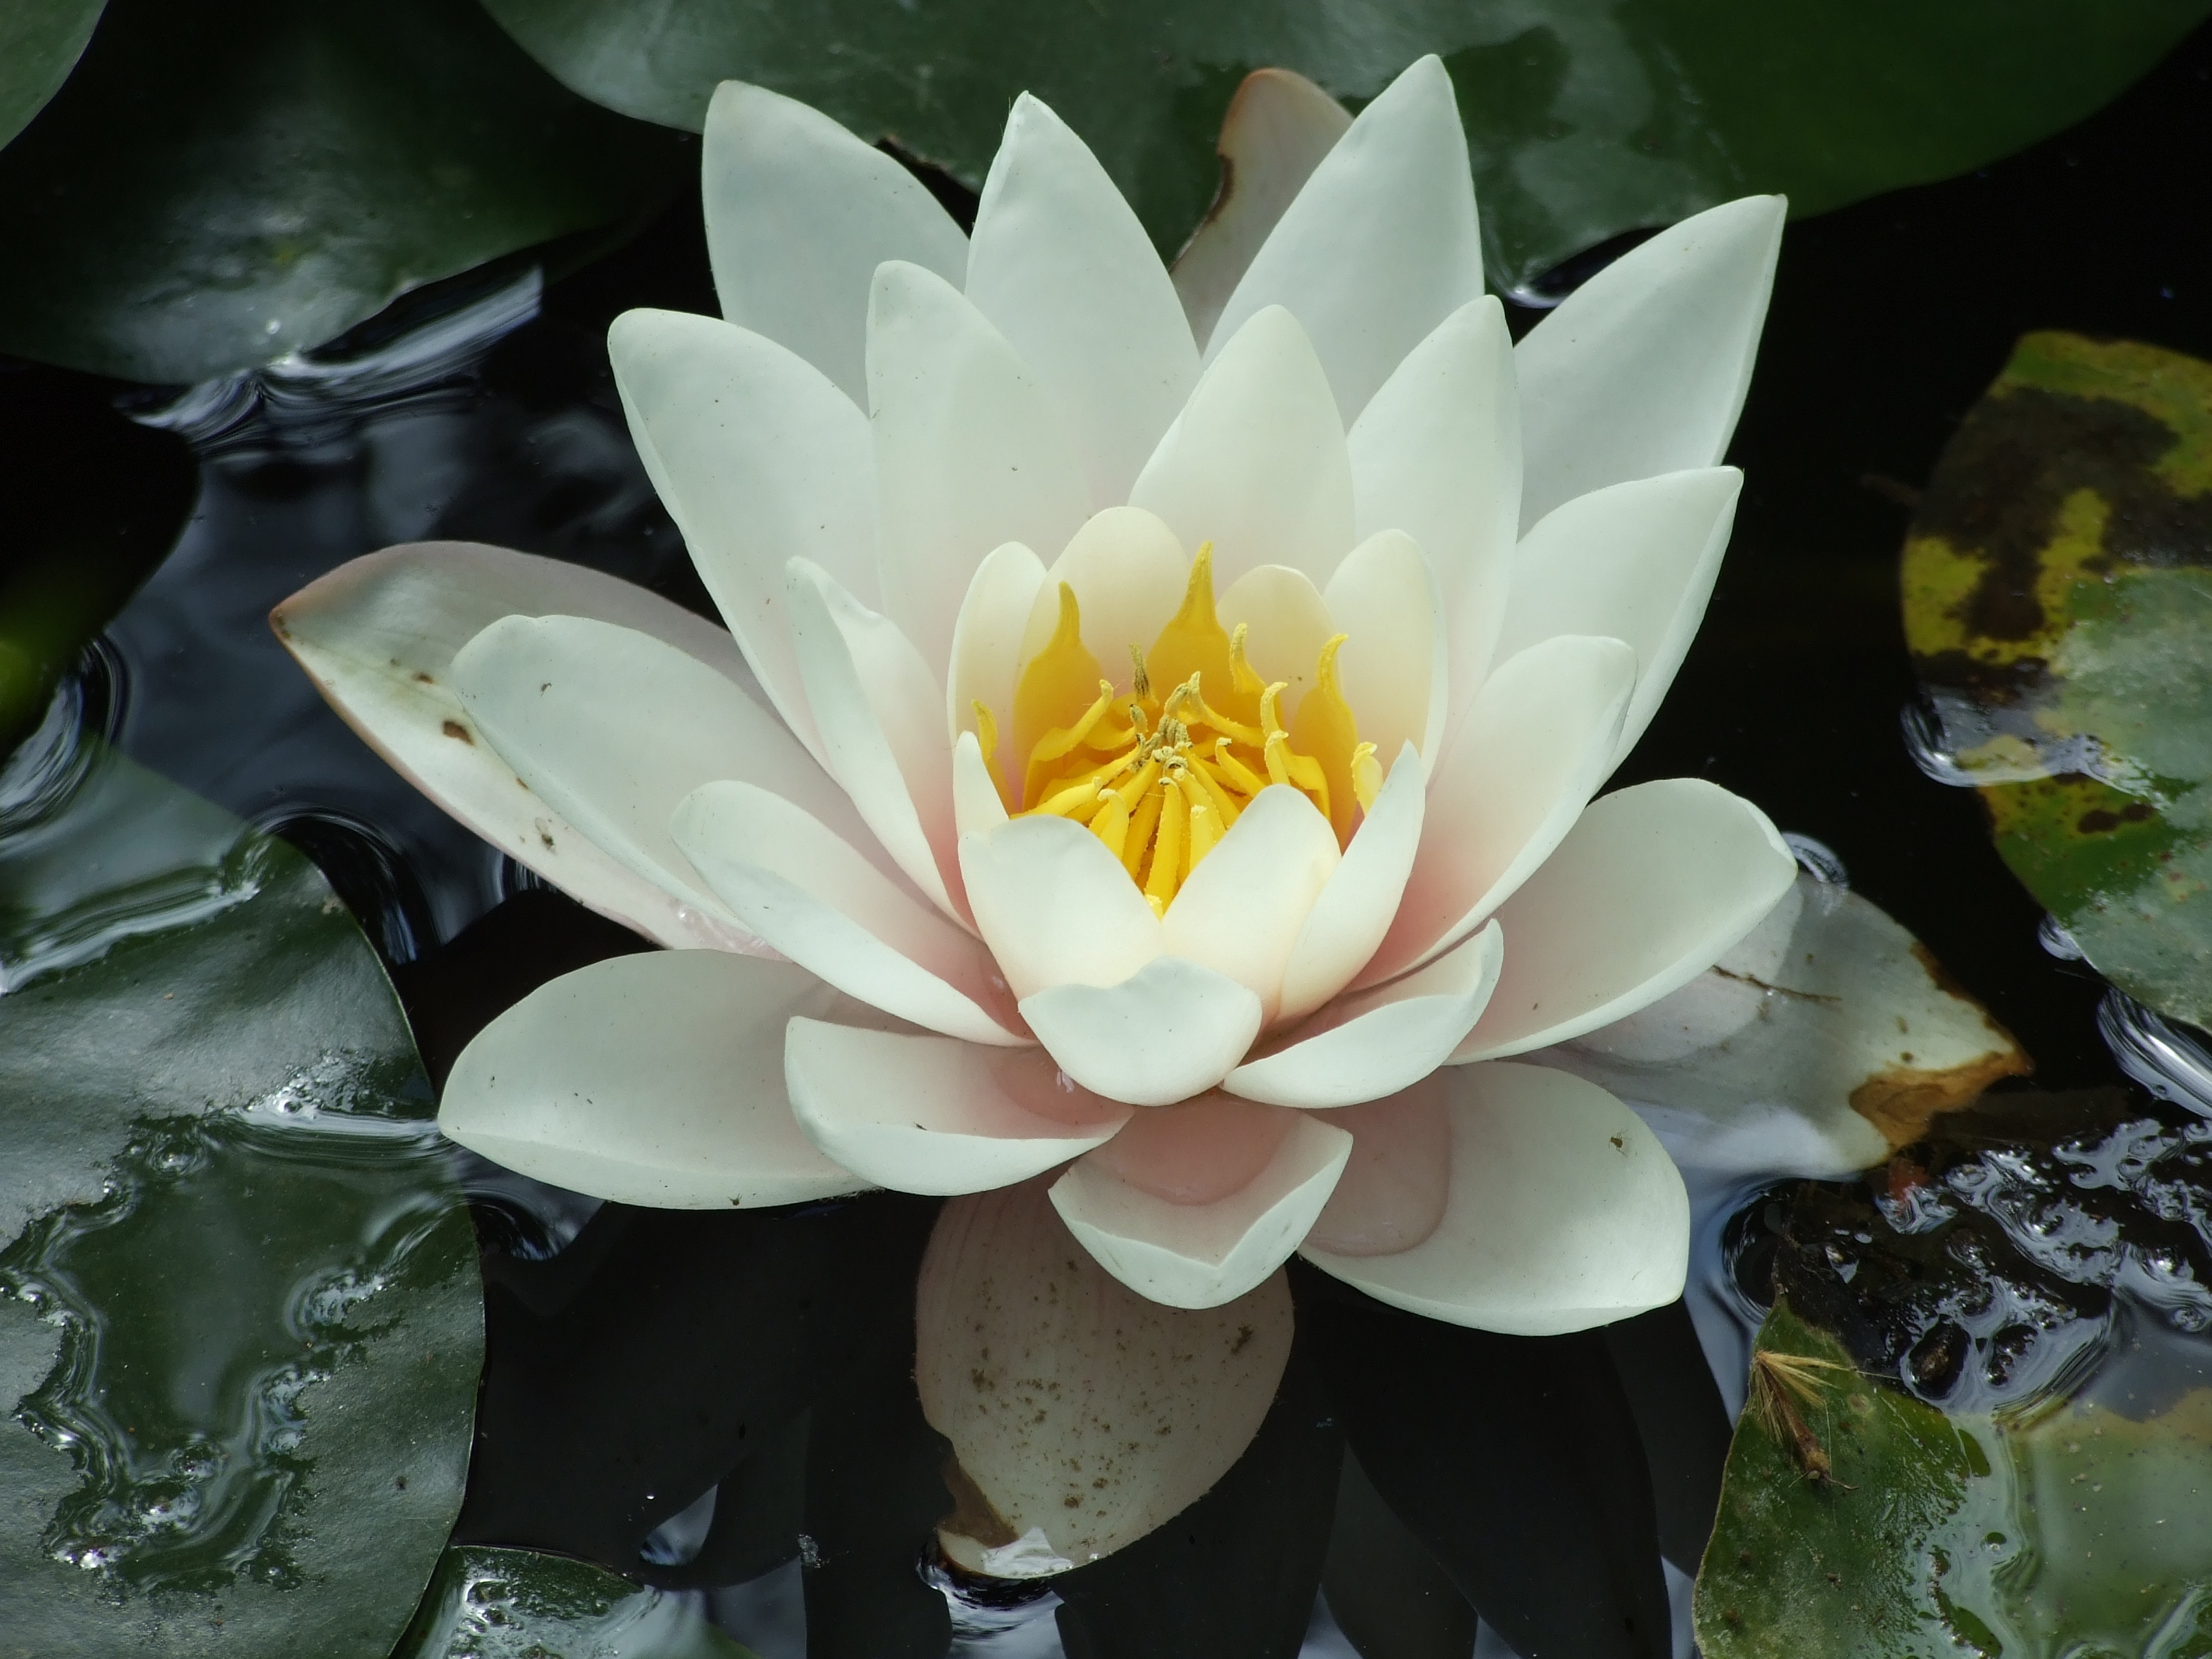
flower, fragrant white water lily, petal, white, aquatic plant, sacred lotus, lotus, lotus family, water lily, plant, yellow, flowering plant, botany, terrestrial plant, wildflower, leaf, broadleaf pond lily, pond, plant stem, lily family, annual plant, dicotyledon, proteales